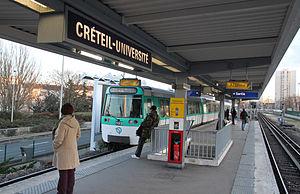
Créteil - Université est une station de la ligne 8 du métro de Paris, située sur la commune de Créteil.
La liste des stations du métro de Paris propose un aperçu des stations actuellement en service, fermées ou autres, du métro de Paris, en France. Le métro a ouvert en 1900 et comprend 302 stations et 383 points d'arrêt, depuis le 23 mars 2013. Les stations fermées ne sont pas comptées dans le total.